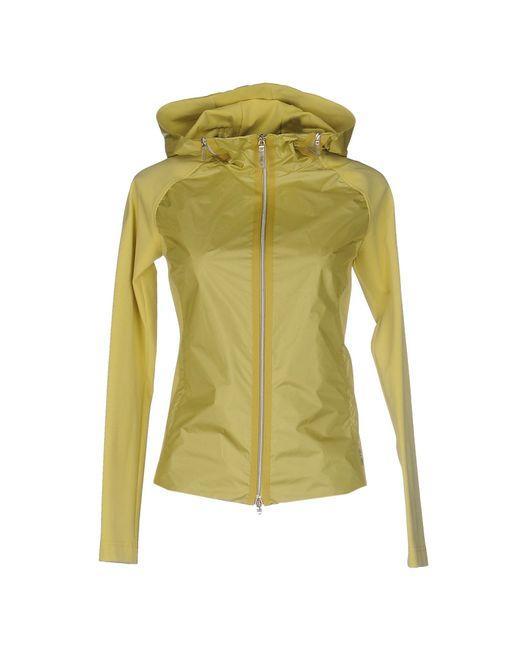
Sportjacke für Damen mit Senf und Kapuze